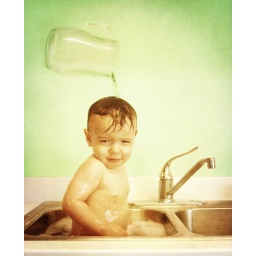
219/365 The magic of taking a bath in the kitchen sink =)